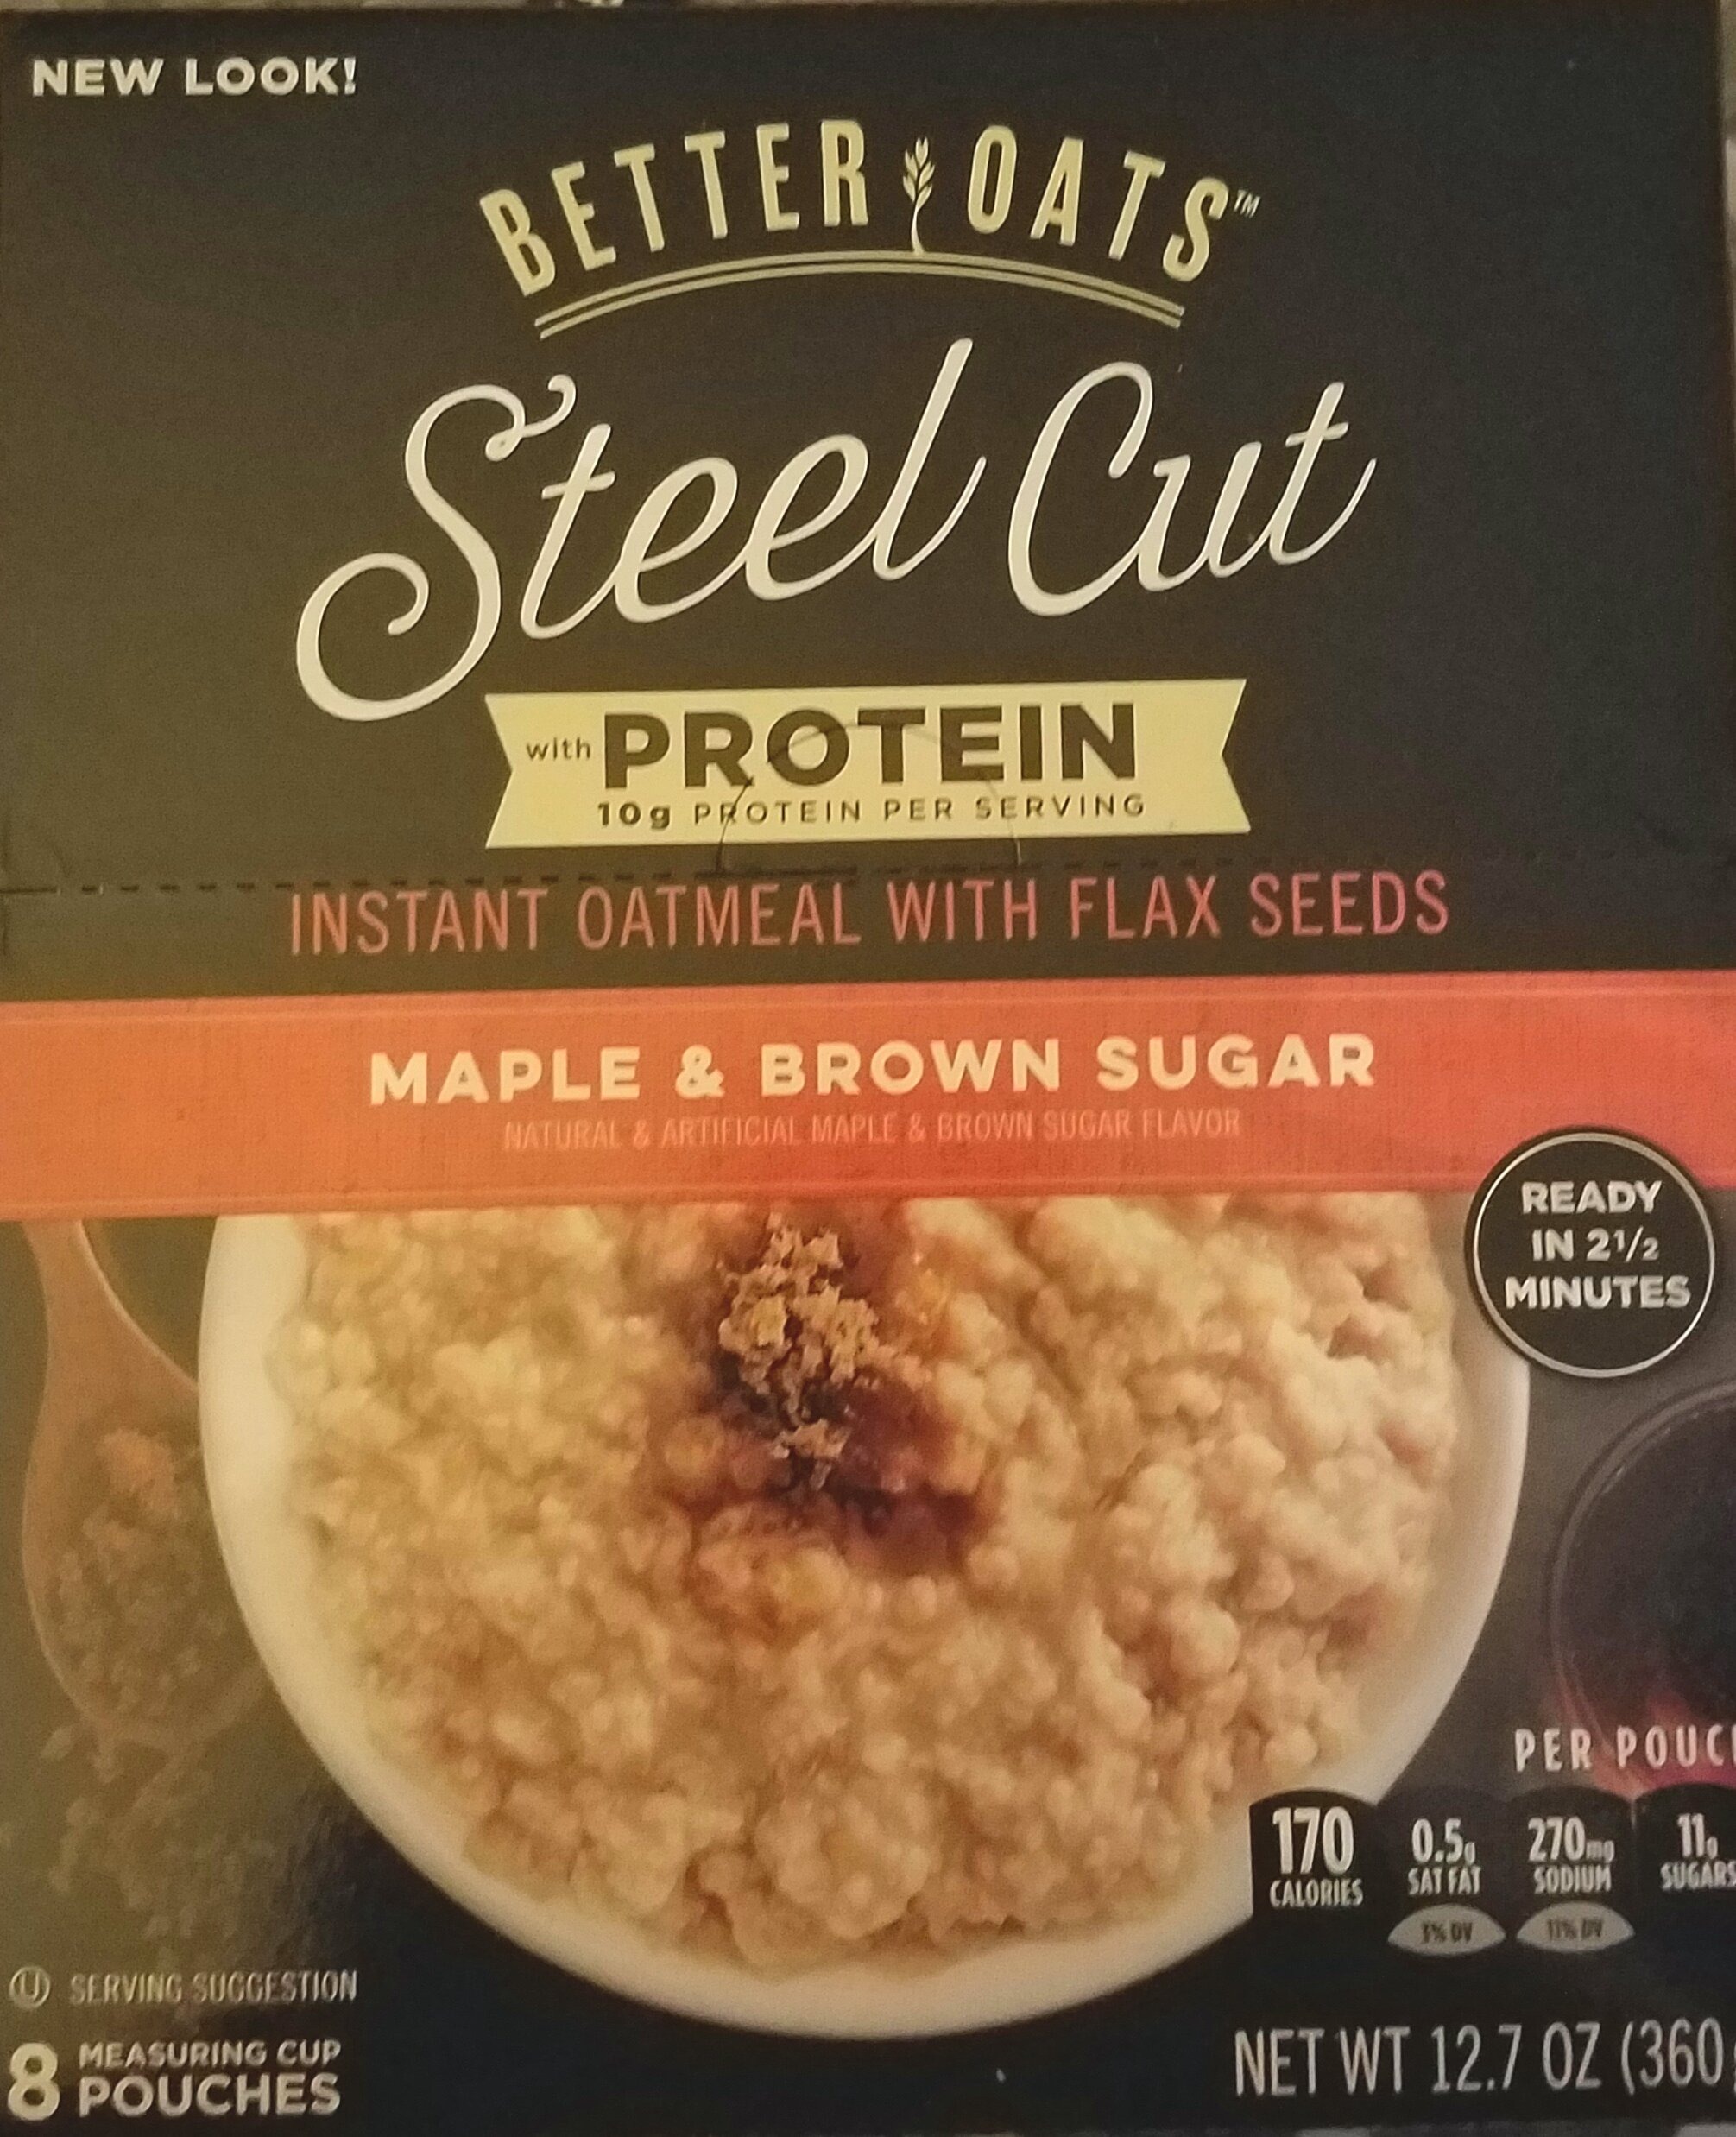
Item Name: Better Oats Oat Revolution Steel Cut with Protein Maple & Brown Sugar 12.7 oz. 8 pouch box
Value: 12.7
Unit: Ounce

Price: 2.97